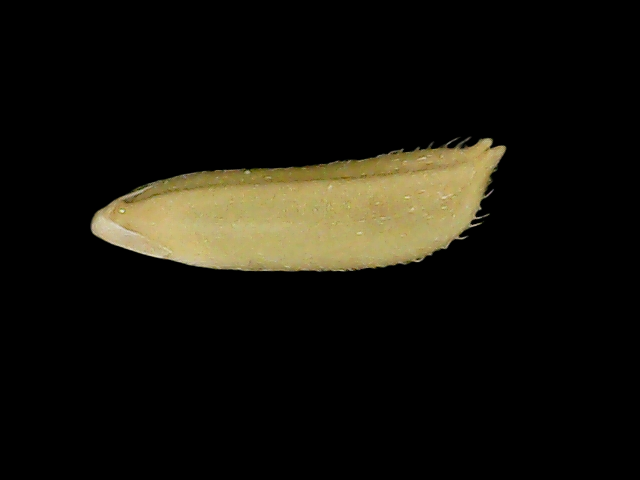
Rice variety: Bd75